Adam Bock

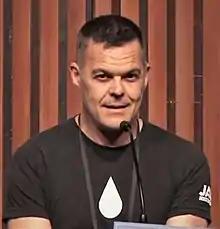
Bock at the 2019 Pacific Playwrights Festival

Adam Bock (born November 4, 1961) is a Canadian playwright currently living in the United States. He was born in Montreal, Quebec, Canada. In the fall of 1984, Bock studied at the National Theater Institute at The Eugene O'Neill Theater Center. He is an artistic associate of the Shotgun Players, an award-winning San Francisco theater group. His play "Medea Eats" was produced in 2000 by Clubbed Thumb, which subsequently premiered his play "The Typographer's Dream" in 2002. "Five Flights" was produced in New York City by the Rattlestick Playwrights Theater in 2004.